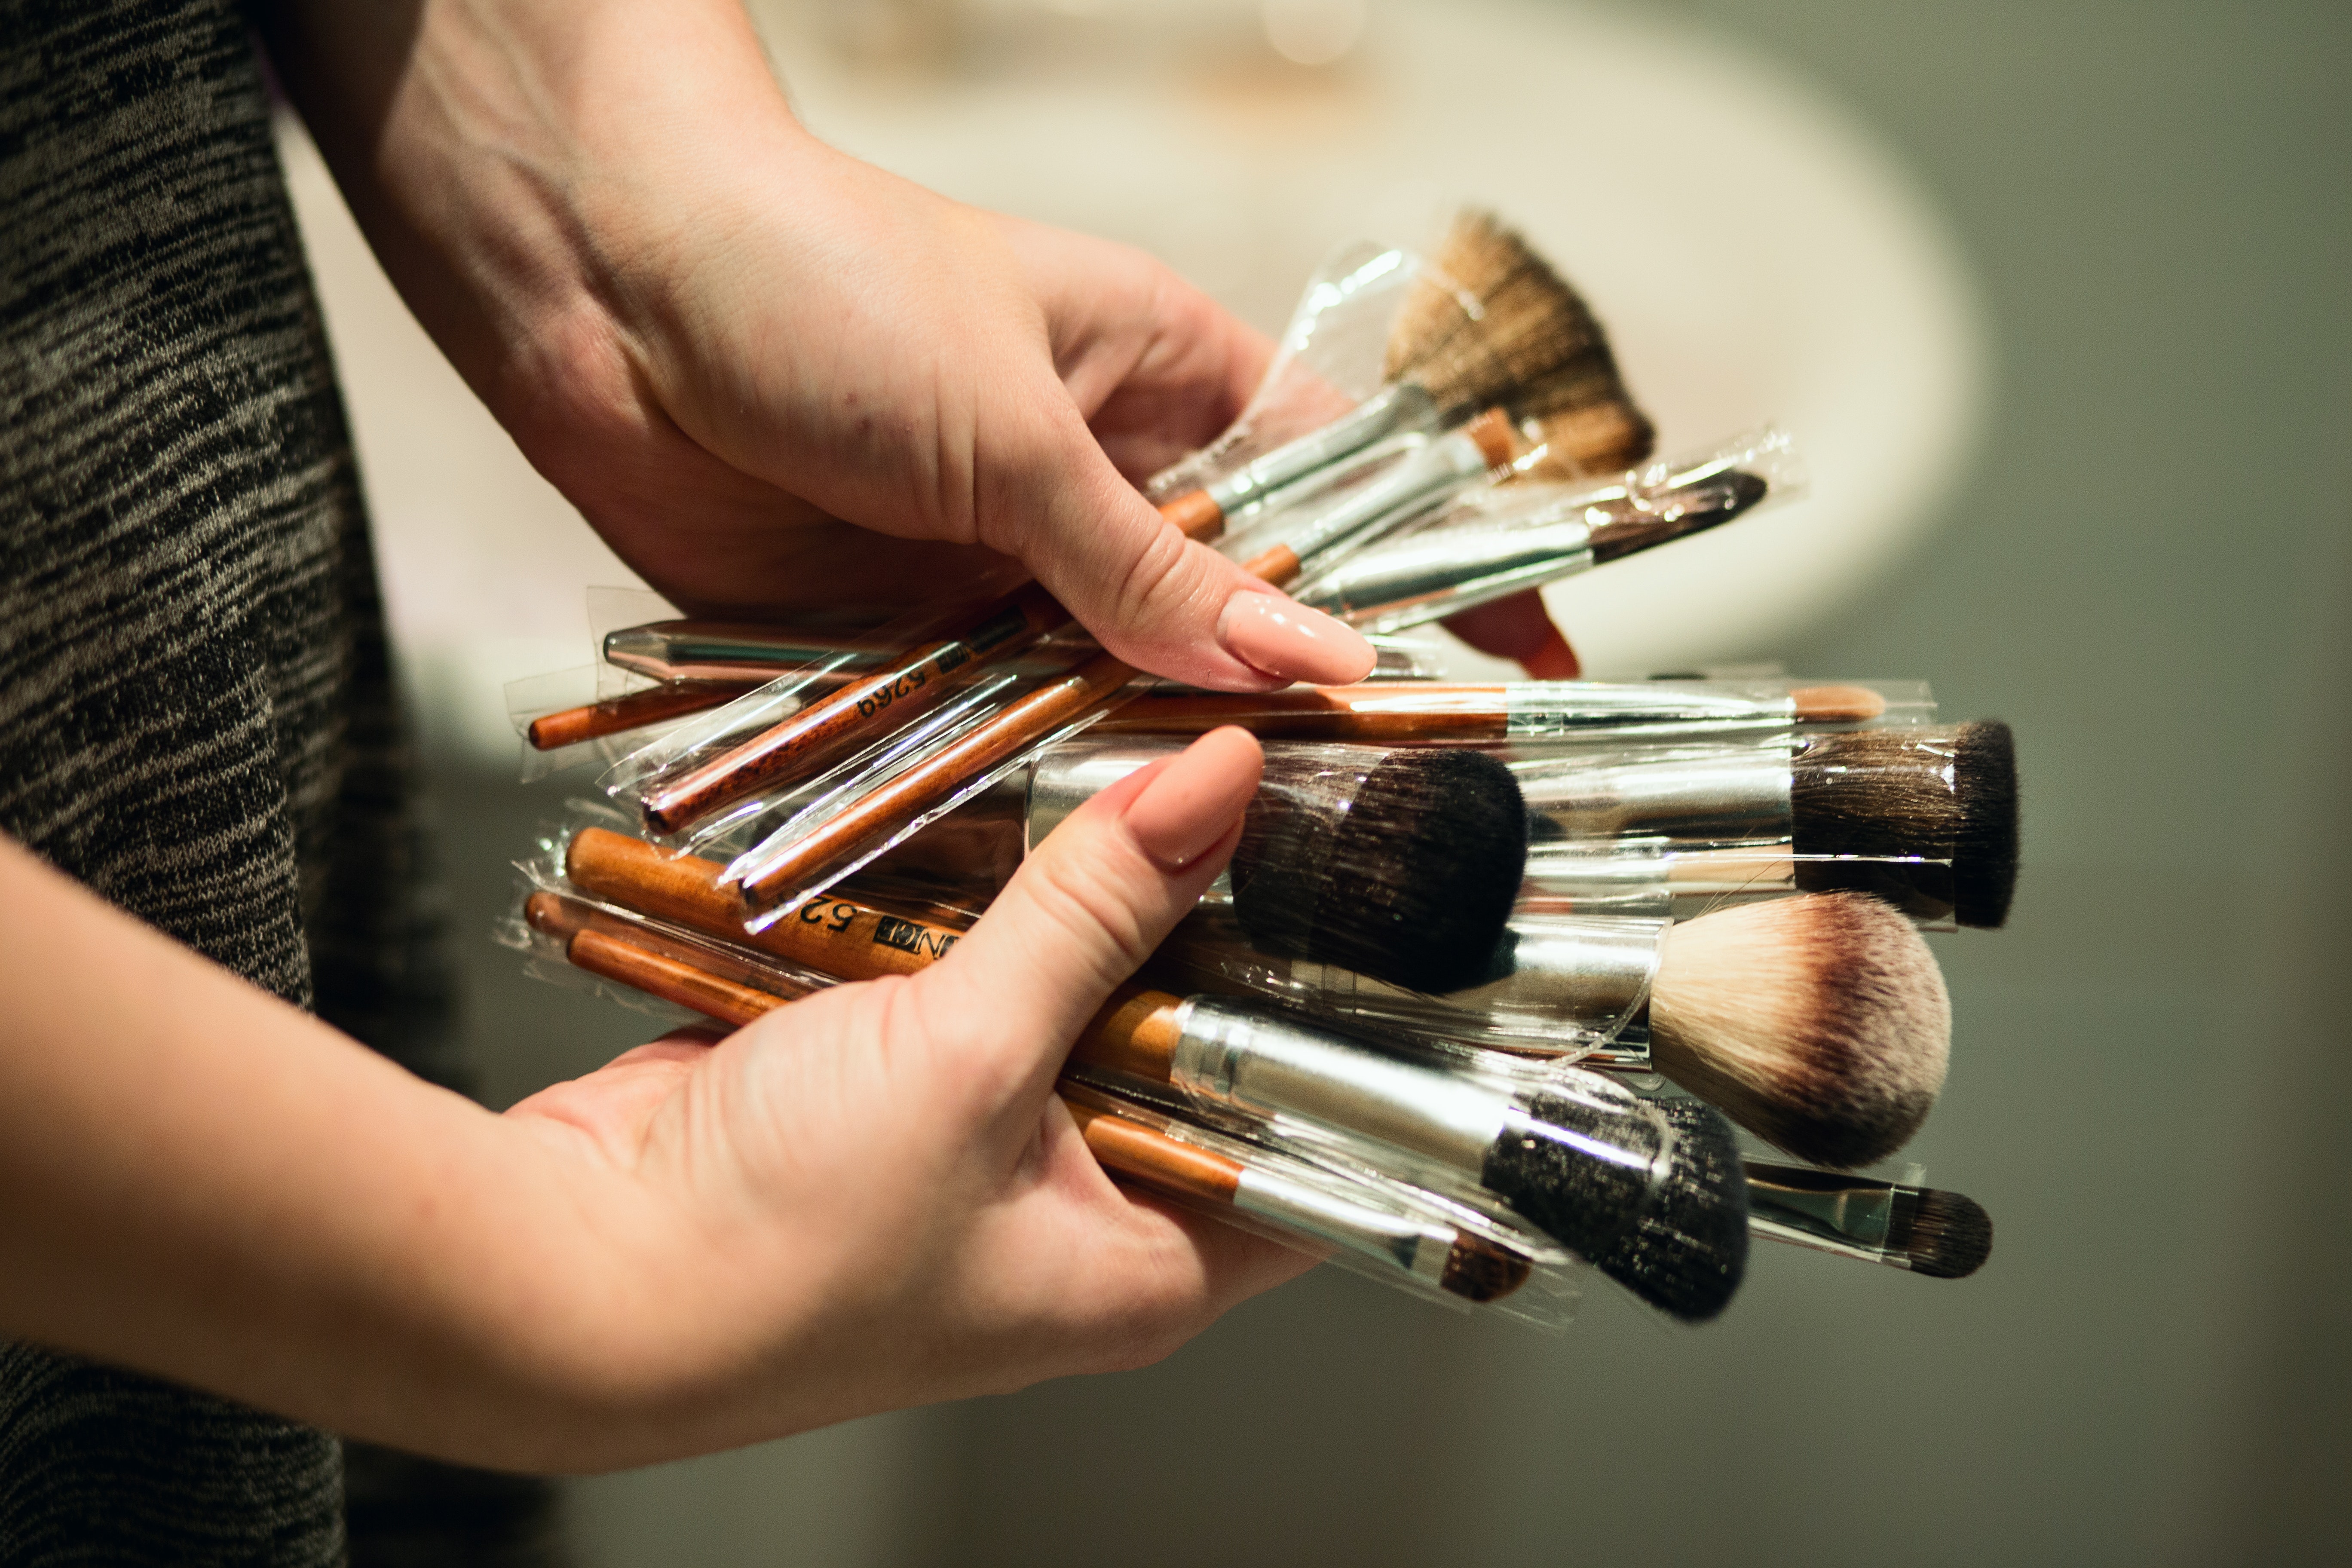
hand, finger, nail